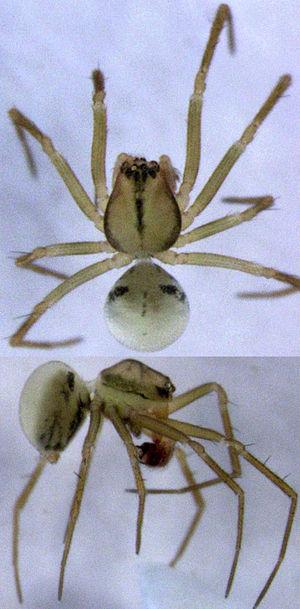
Drapetisca australis est une espèce d'araignées aranéomorphes de la famille des Linyphiidae.